Moriah Jefferson

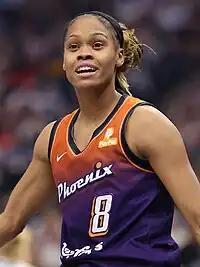
Jefferson with the Phoenix Mercury in 2023

Moriah Jefferson (born March 8, 1994) is an American professional basketball player for the Chicago Sky in the Women's National Basketball Association (WNBA). She was drafted second overall by the San Antonio Stars in the 2016 WNBA draft. Jefferson played point guard for UConn women's basketball team, where she won four consecutive national championships. She finished her UConn career ranked first in assists, second in steals, and as a two-time winner of the Nancy Lieberman Award as the top point guard in the nation.